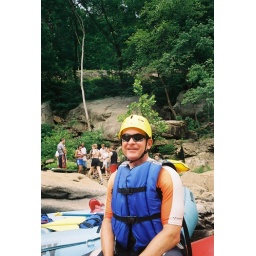
Bruce enjoying his time on the water - despite being in the short bus raft